Nezahualpilli

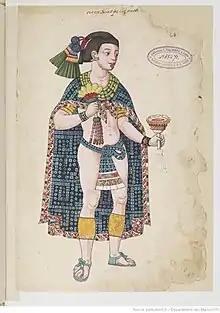
A non-contemporary depiction of Nezahualpilli from the Codex Ixtlilxochitl.

Nezahualpilli (Nahuatl for "fasting prince"; 1464–1515) was king ("tlatoani") of the Mesoamerican city-state of Texcoco, elected by the city's nobility after the death of his father, Nezahualcoyotl, in 1472. Nezahuapilli's mother was Azcalxochitzin, who married Nezahualcoyotl after the death of her first husband, King Cuahcuauhtzin of Tepechpan.